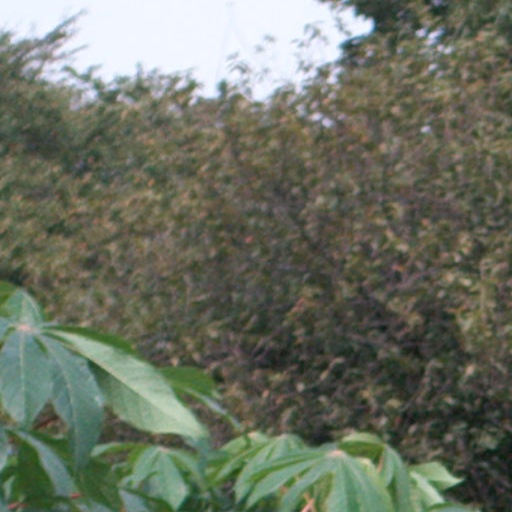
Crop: cassava